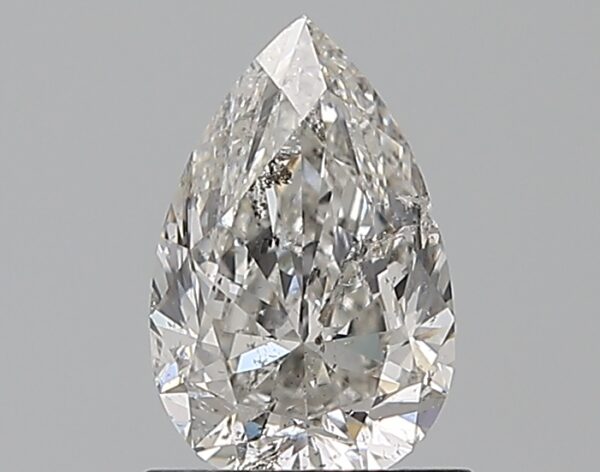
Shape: pear
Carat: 1
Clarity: SI2
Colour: F
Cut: VG
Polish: VG
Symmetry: VG
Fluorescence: VSL
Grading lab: IGI
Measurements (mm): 8.49 x 5.43 x 3.44